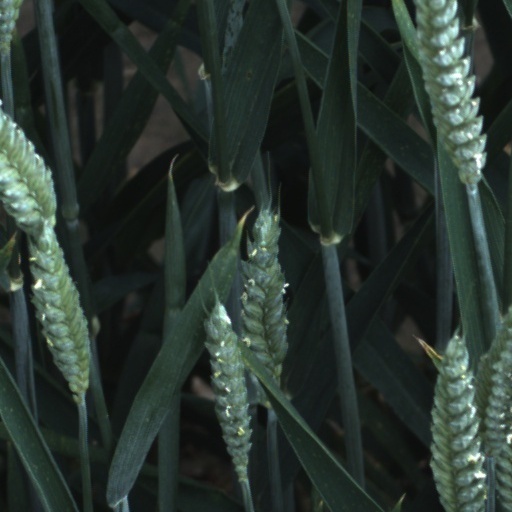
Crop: wheat